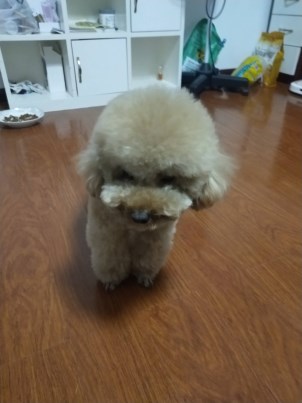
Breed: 7449-n000128-teddy